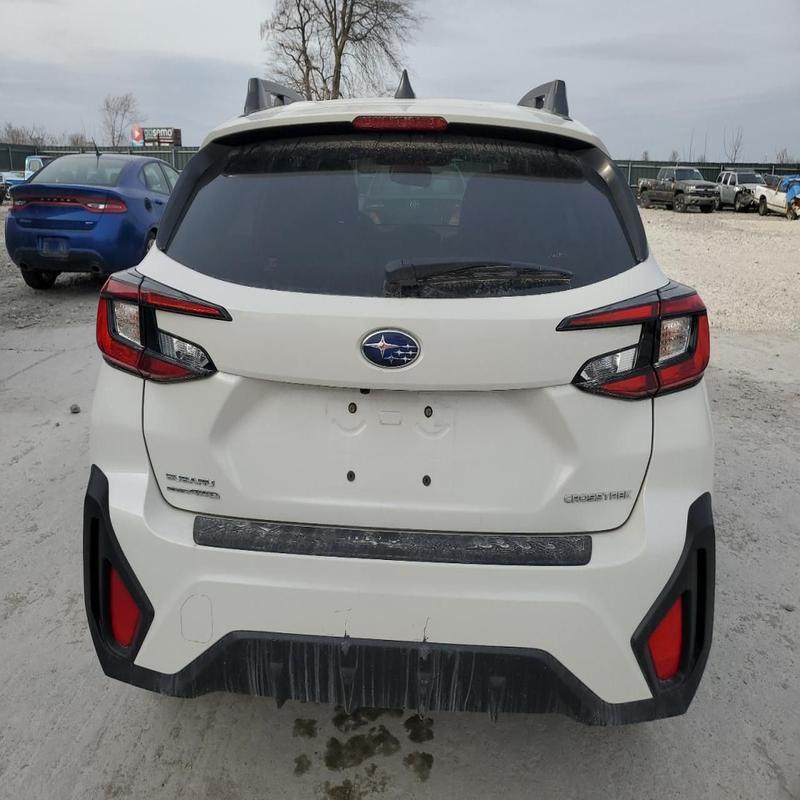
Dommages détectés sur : pare-choc arrière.
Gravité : mineur